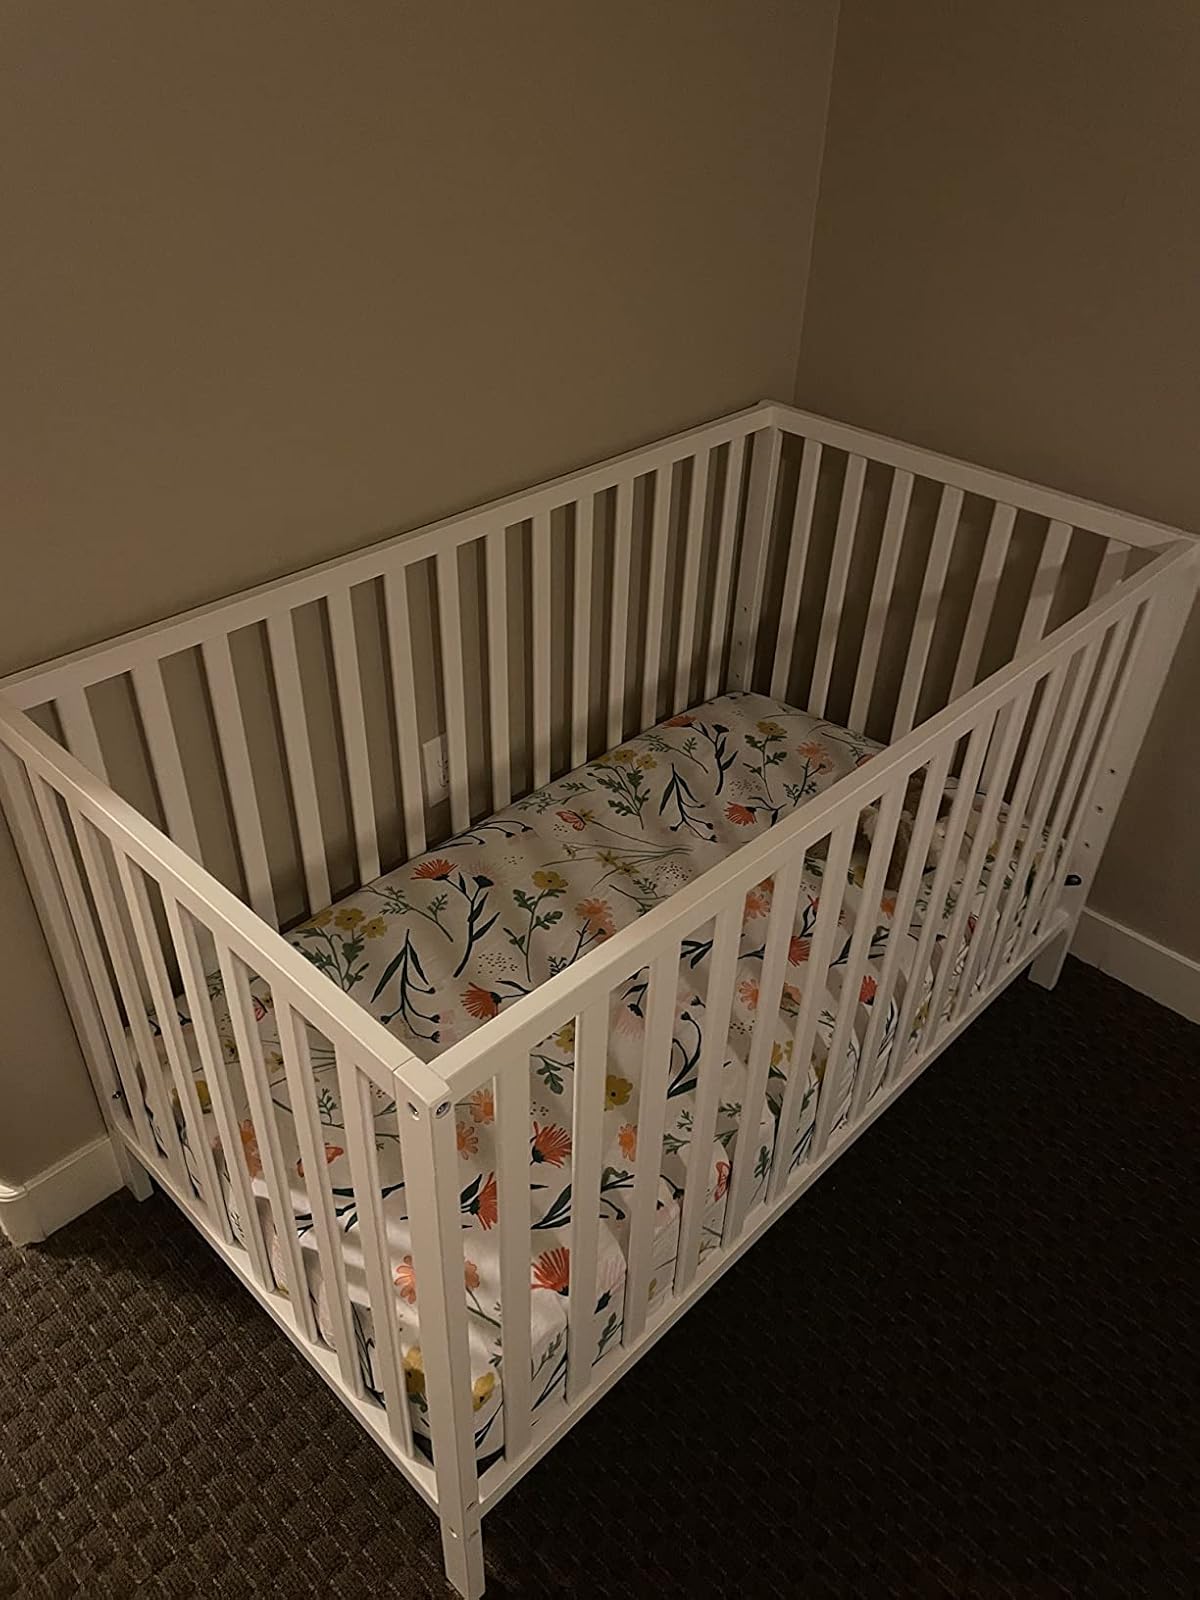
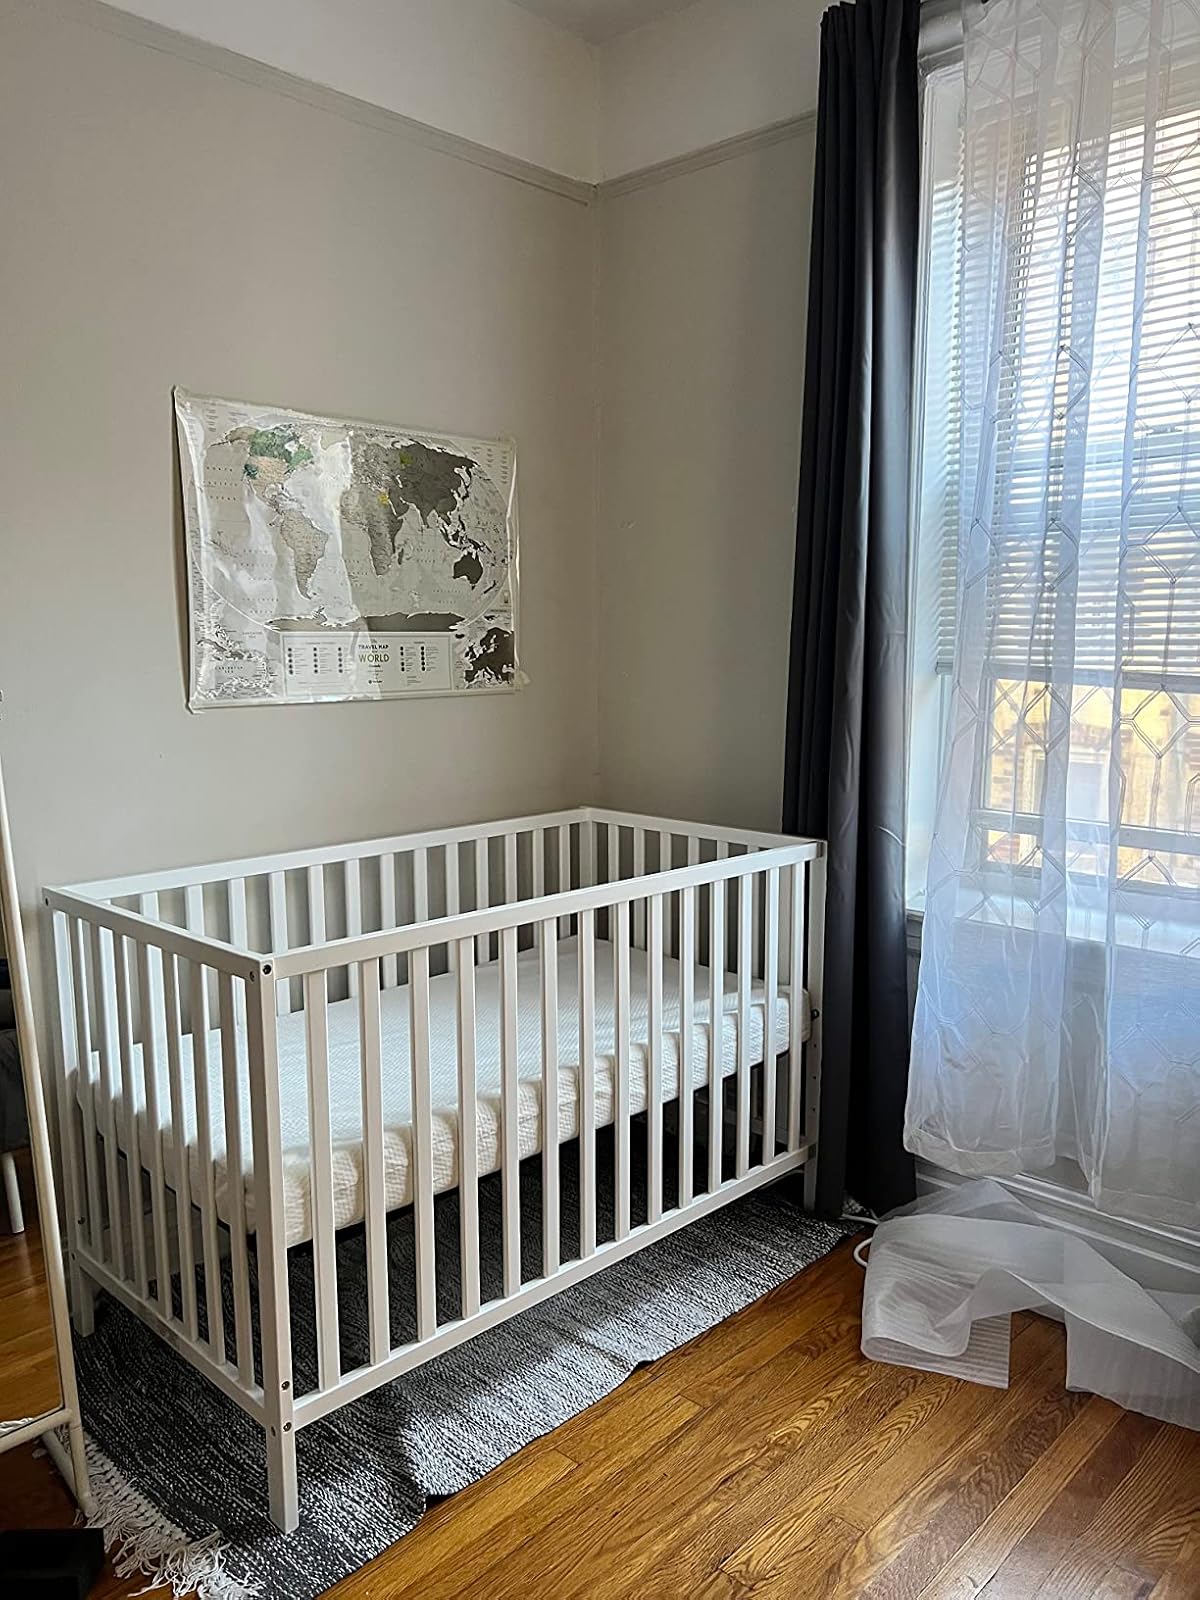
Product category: products_crib
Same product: yes